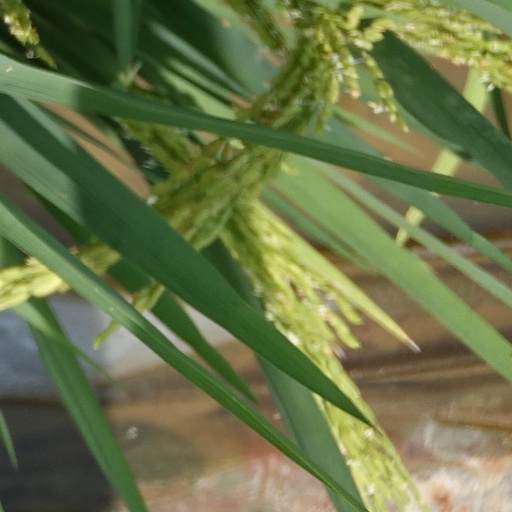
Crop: rice